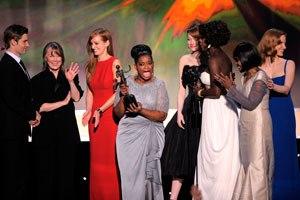
Octavia Spencer est une actrice et productrice américaine, née le 25 mai 1972 à Montgomery en Alabama. Elle commence sa carrière à la fin des années 1990. Qualifiée d'éternelle second rôle, elle décroche de nombreux rôles mineurs, au cinéma et à la télévision. Elle devient un visage familier du petit écran mais peine à obtenir des rôles au premier plan.